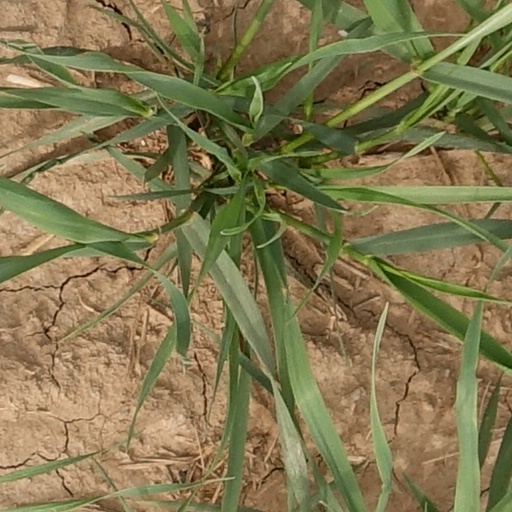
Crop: wheat